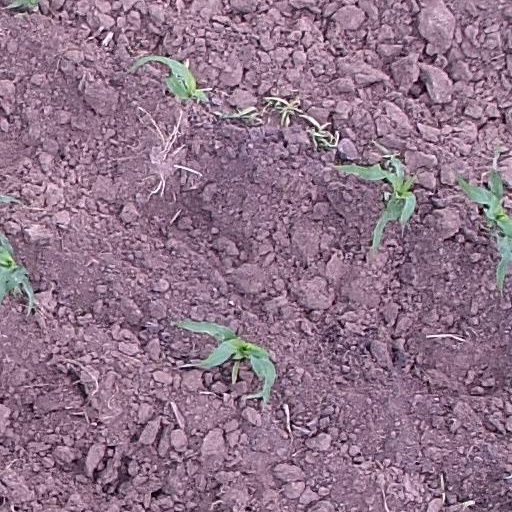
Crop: maize; corn